Civil Aeronautics Board

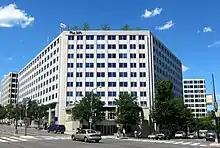
The Universal South Building at 1825 Connecticut Avenue NW. once housed the CAB headquarters.

Other predecessor agencies included the Aeronautics Branch (1926–1934), the Bureau of Air Commerce (1934–1938), and the Bureau of Air Mail, Interstate Commerce Commission (1934–38).